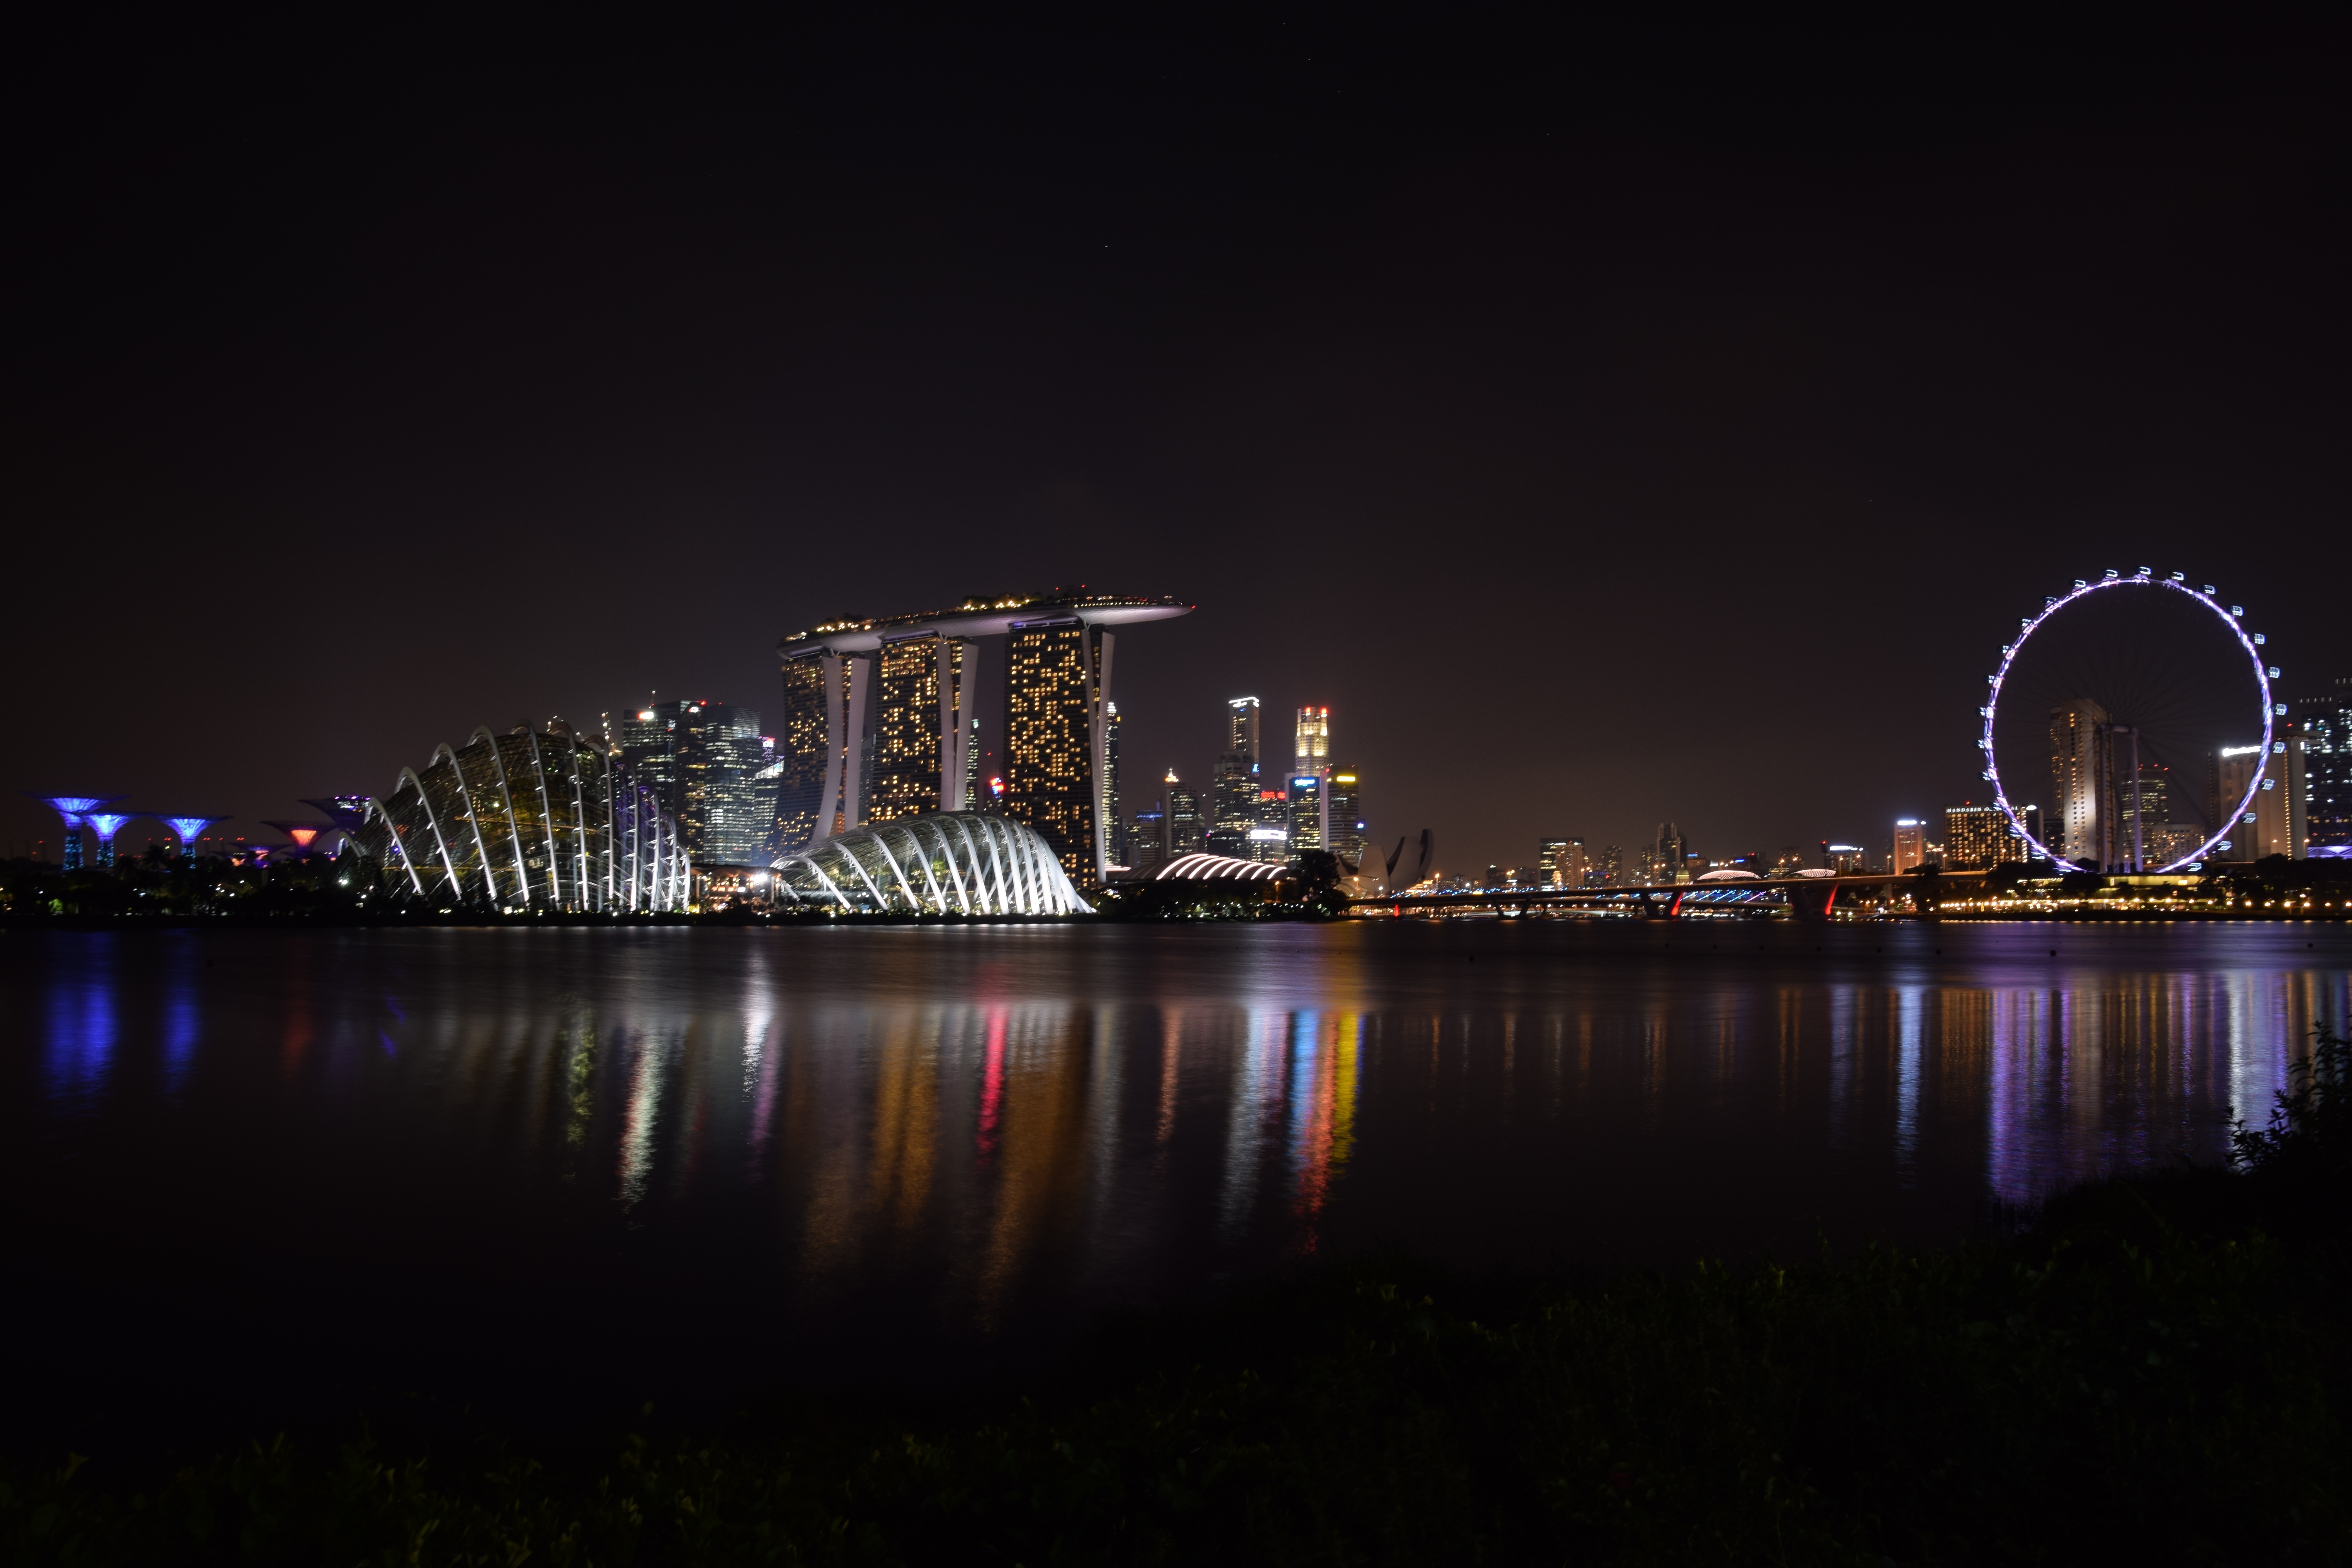
landscape, horizon, light, skyline, night, city, skyscraper, cityscape, dusk, evening, reflection, landmark, darkness, metropolis, garden by the bay, singapore river, human settlement